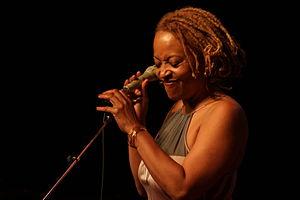
Le Grammy Award for Best Jazz Vocal Album est une récompense musicale décernée depuis 1977 à des artistes de jazz lors de la cérémonie des Grammy Awards.